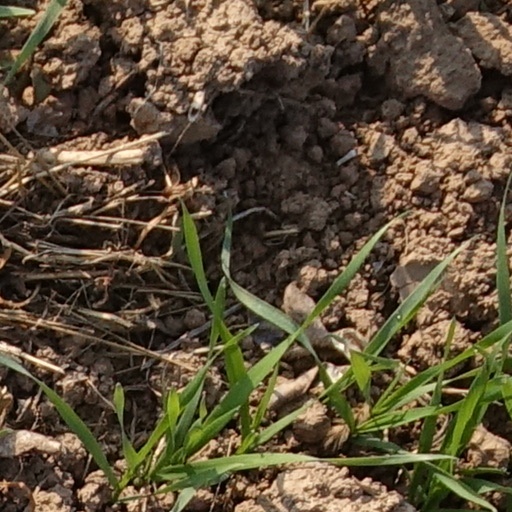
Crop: wheat